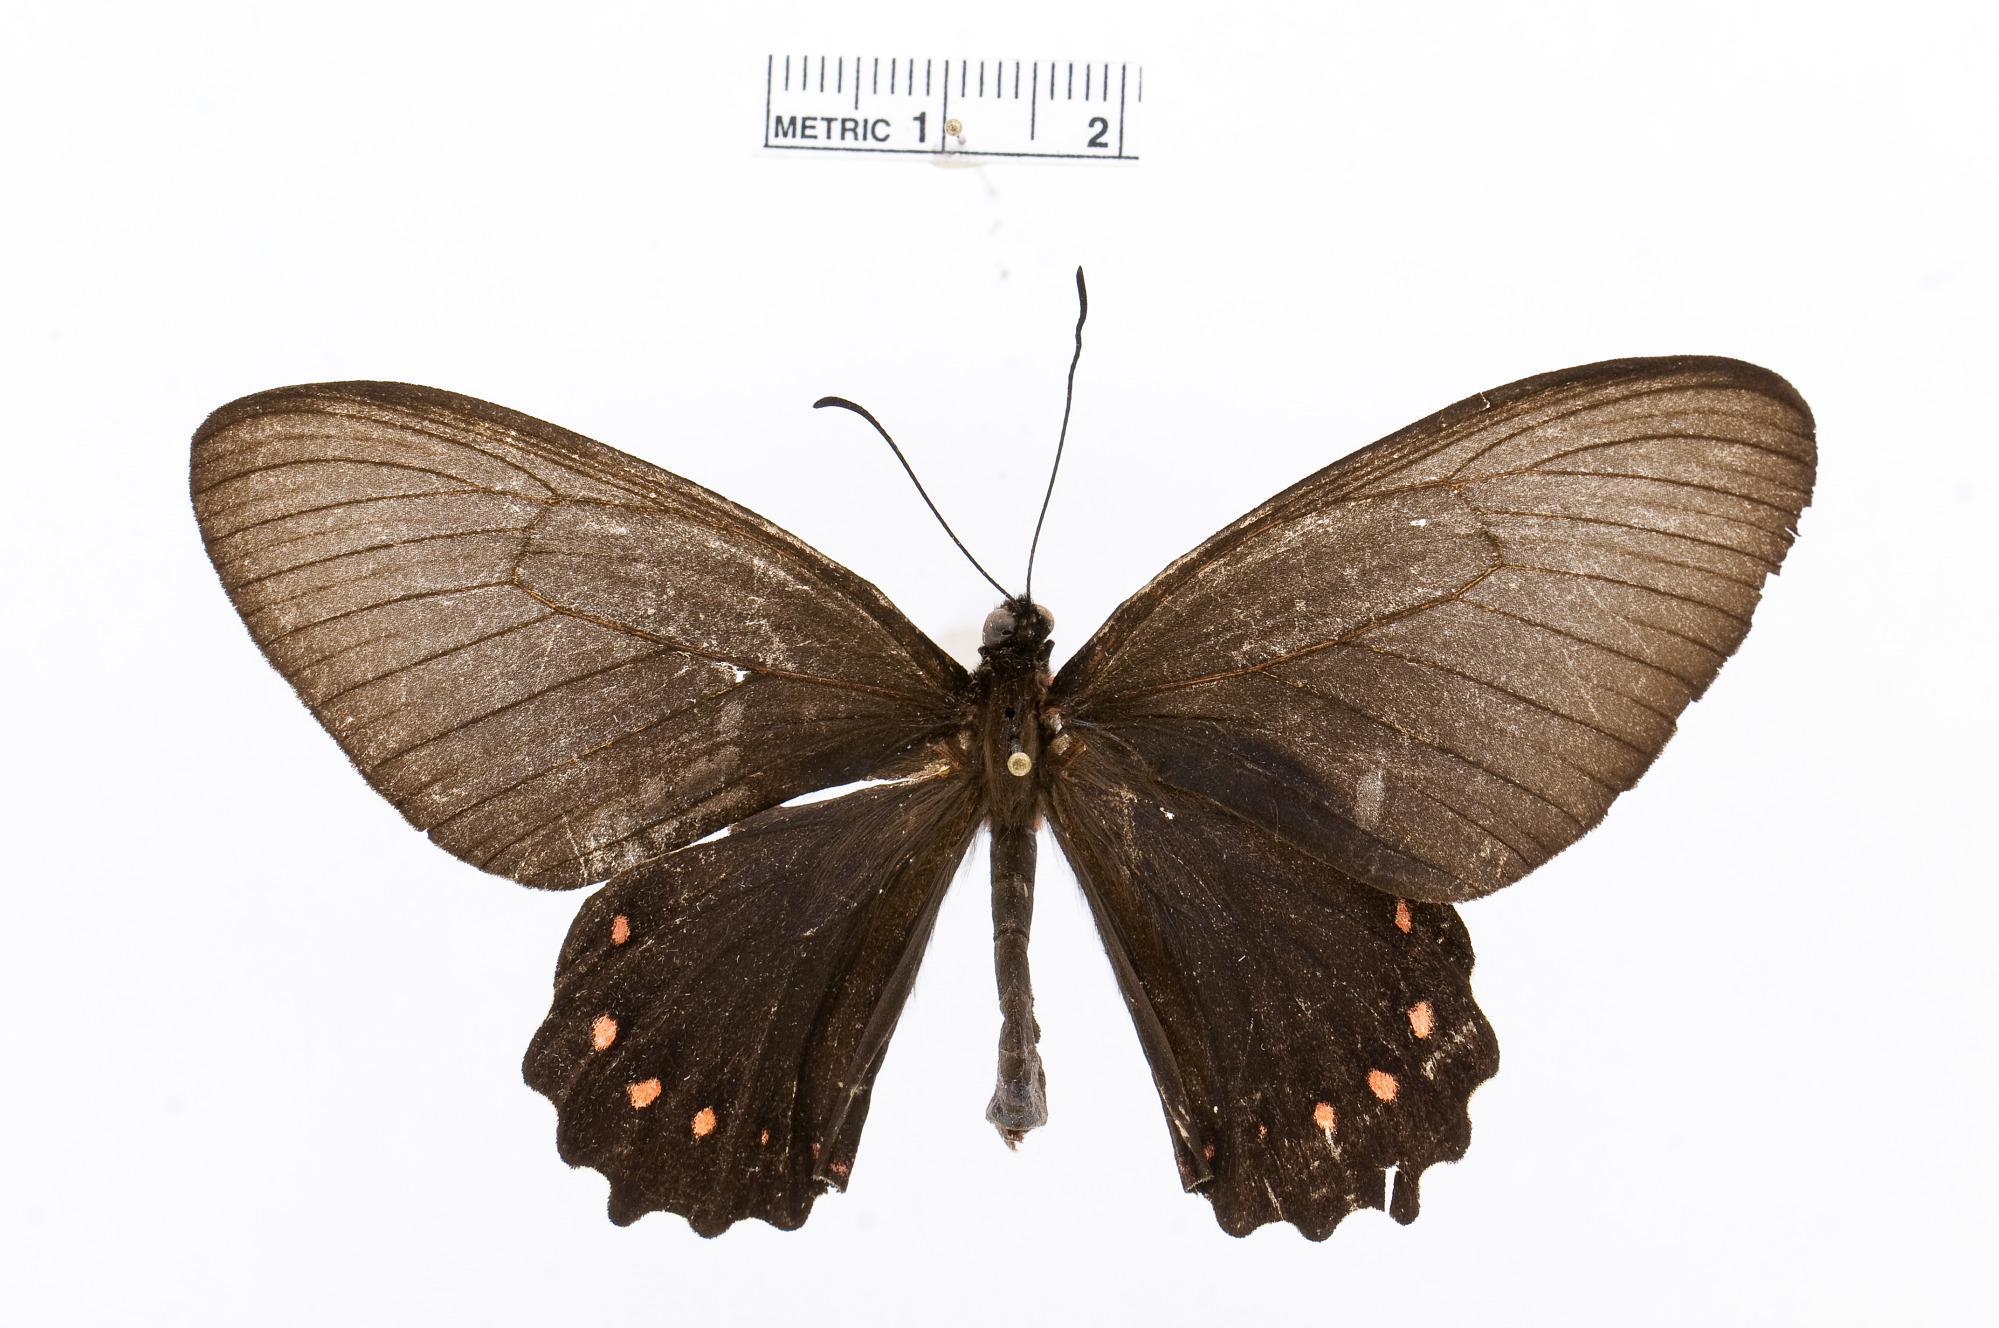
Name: Parides burchellanus
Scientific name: Parides burchellanus
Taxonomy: Animalia, Arthropoda, Insecta, Lepidoptera, Papilionidae, Papilioninae